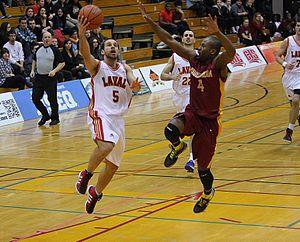
Double-pas de Xavier Baribeau (5), arrière pour l'équipe de basketball du Rouge et Or, gymnase du PEPS. À droite, Decee Krah (4) des Stingers de l'Université Concordia.
Le Rouge et Or est le nom porté par toutes les équipes sportives d'élite de l'Université Laval. Les matchs disputés et les compétitions ont lieu principalement au Pavillon de l'éducation physique et des sports de l'Université Laval.